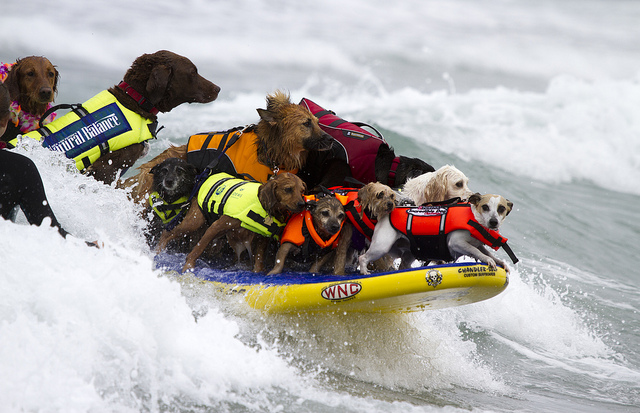
user: Given an image and a question. Answer the question in a short answer. Question: If one of the dogs falls off this apparatus will it likely float or sink? Short Answer:
assistant: float